Live-In

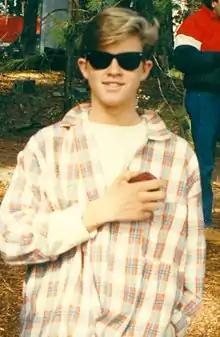
Chris Young plays teenager Danny Mathews on "Live-In".

The Mathews, a suburban New Jersey family, hire Lisa Wells (Lisa Patrick), an attractive young Australian woman who grew up in a large household in the Australian outback as a live-in nanny to take care of their newborn daughter Melissa Mathews (Melissa and Allison Lindsay). Her mother Sarah Mathews (Kimberly Farr) works as a manager at Macy's in Manhattan; father Ed Mathews (Hugh Maguire) is the proprietor of Mathews Sporting Goods Store in New Jersey. The couple has two other children: oldest son Danny Mathews (Chris Young), a high school sophomore determined to become Lisa's boyfriend; and Peter Mathews (David Moscow), a freshman with less of an interest in girls and who gets along amicably with her.